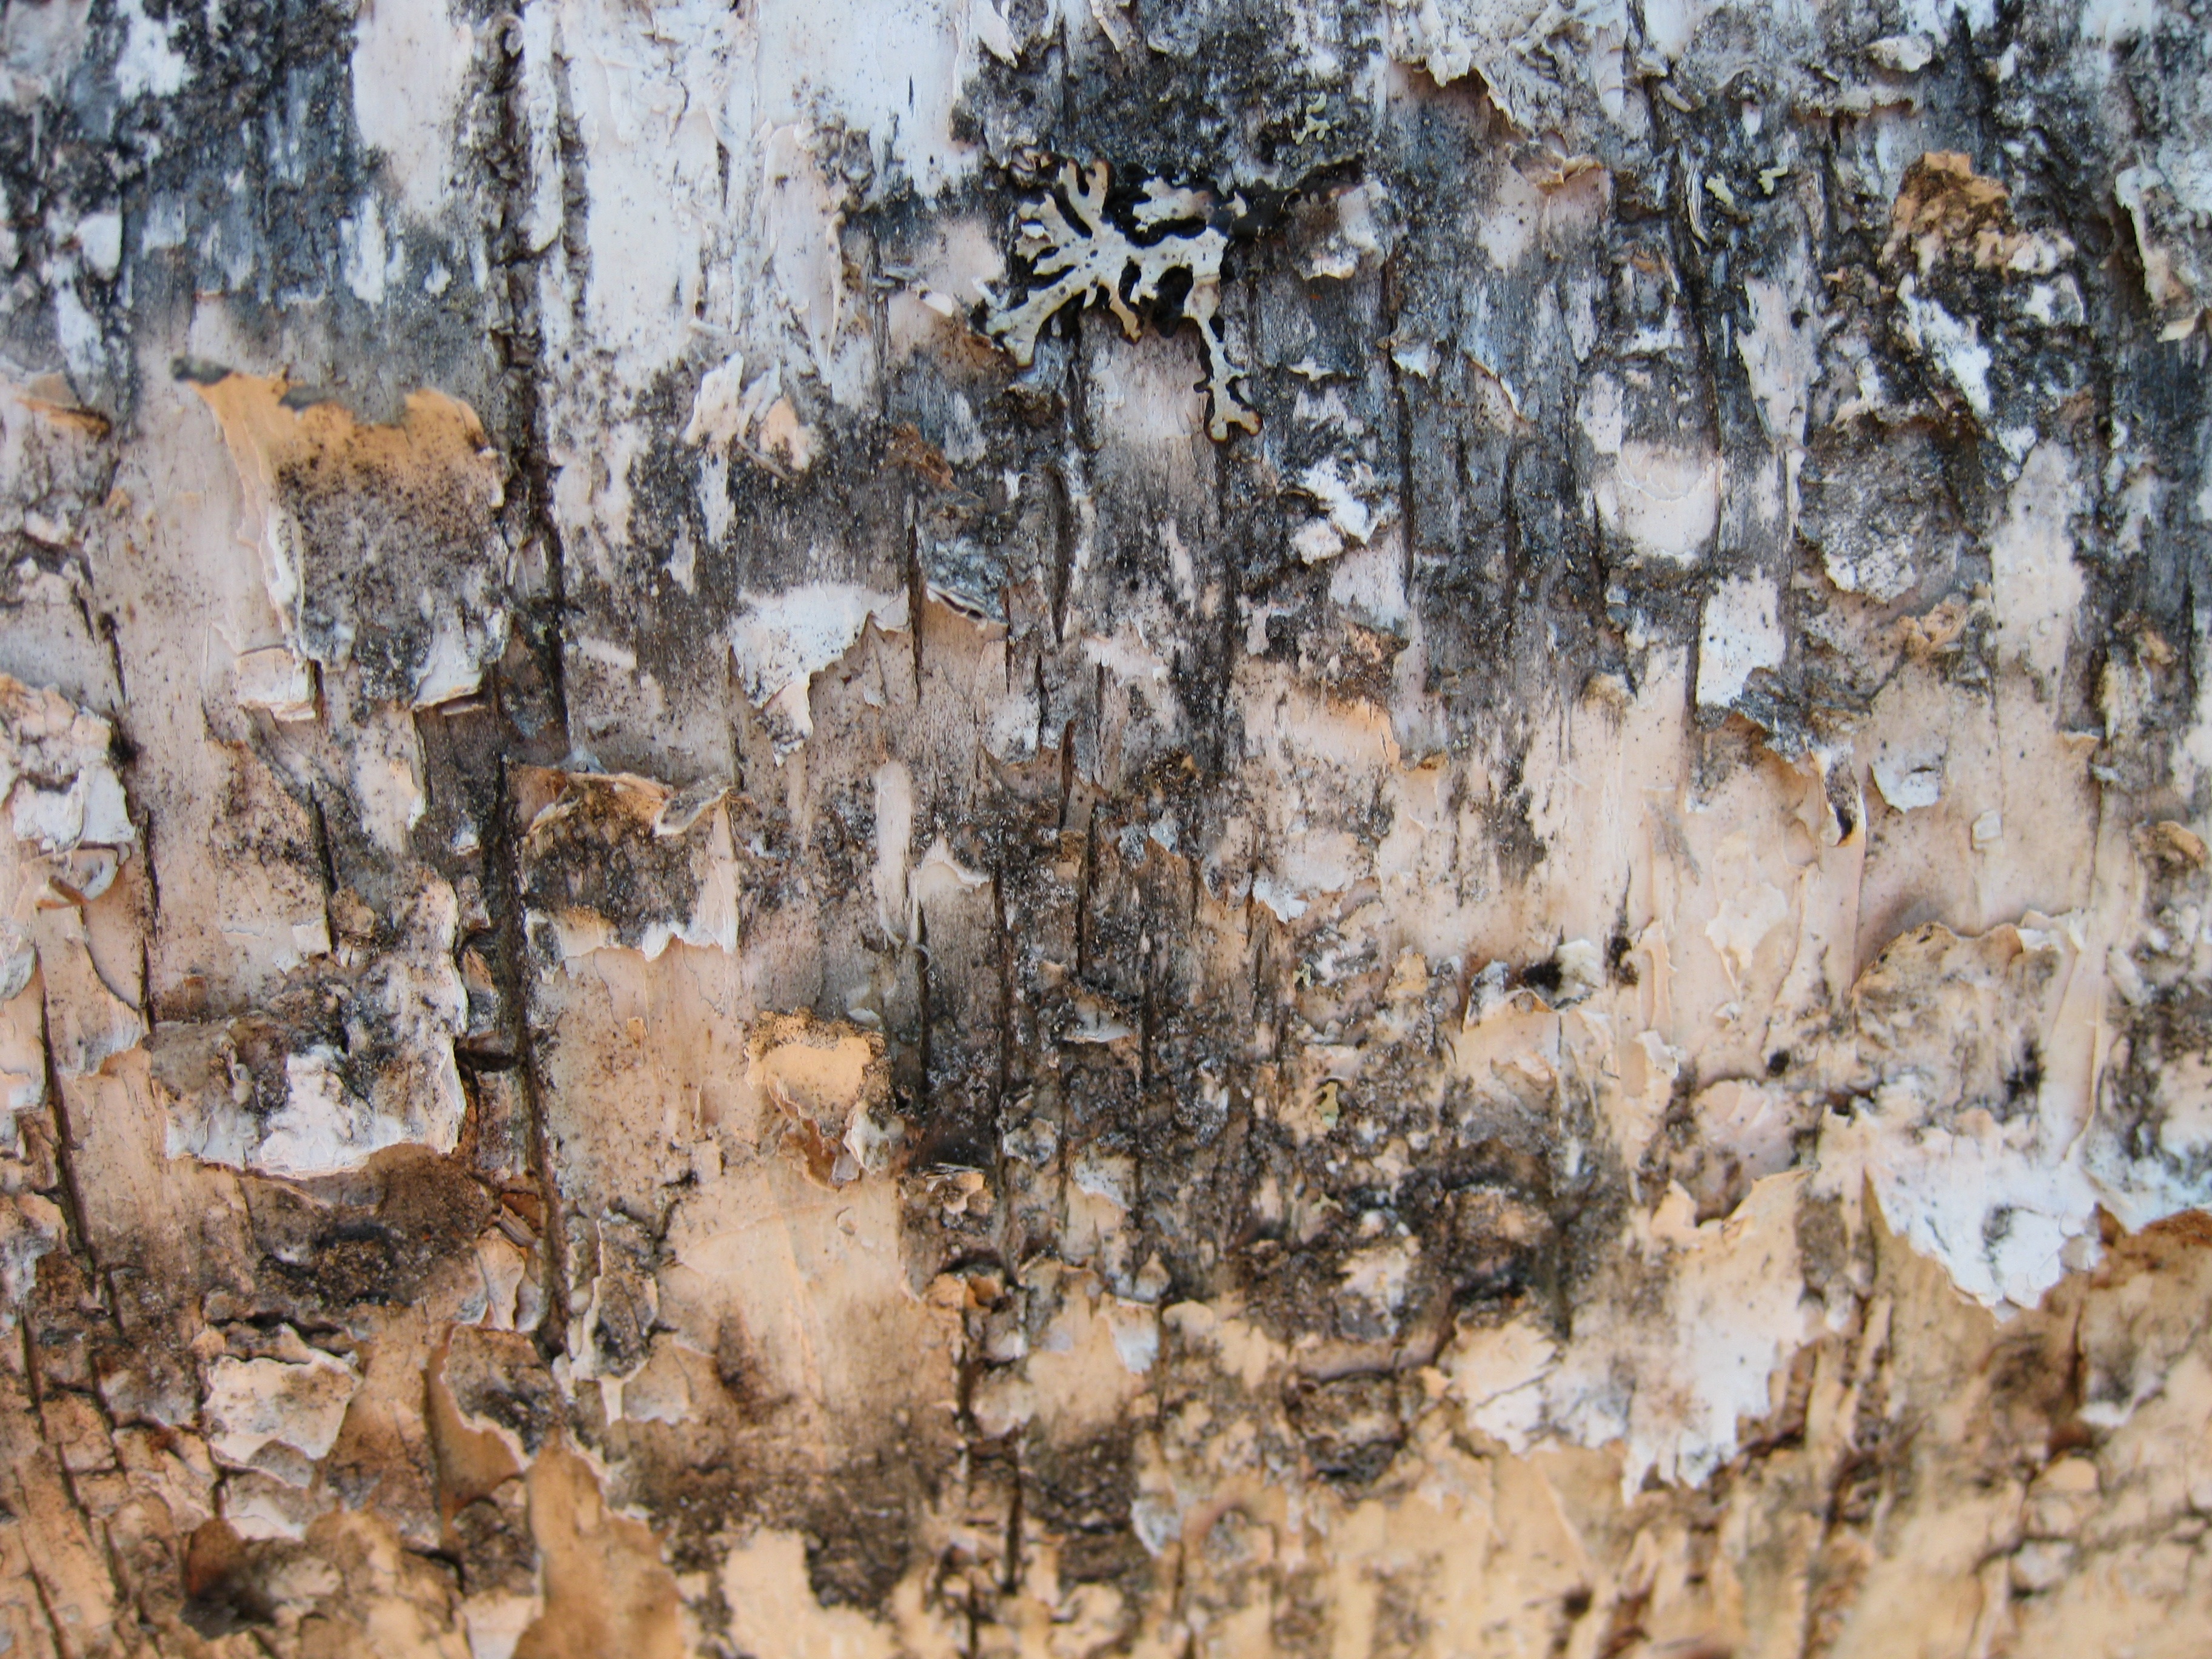
tree, rock, wood, texture, trunk, wall, formation, birch, soil, material, background, geology, birch bark, ancient history